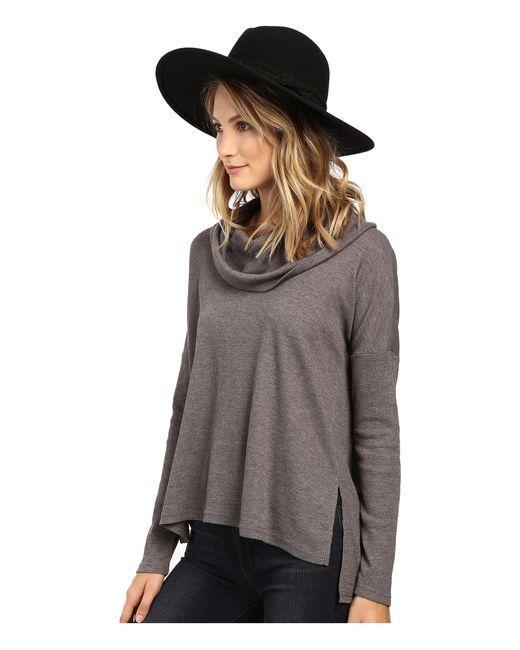
Olivgrünes Top mit langen Ärmeln für Damen